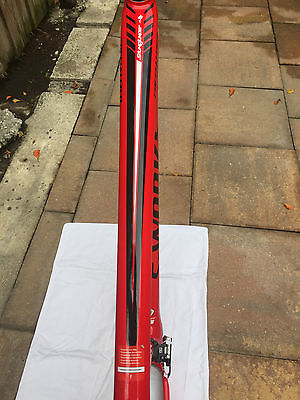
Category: bicycle